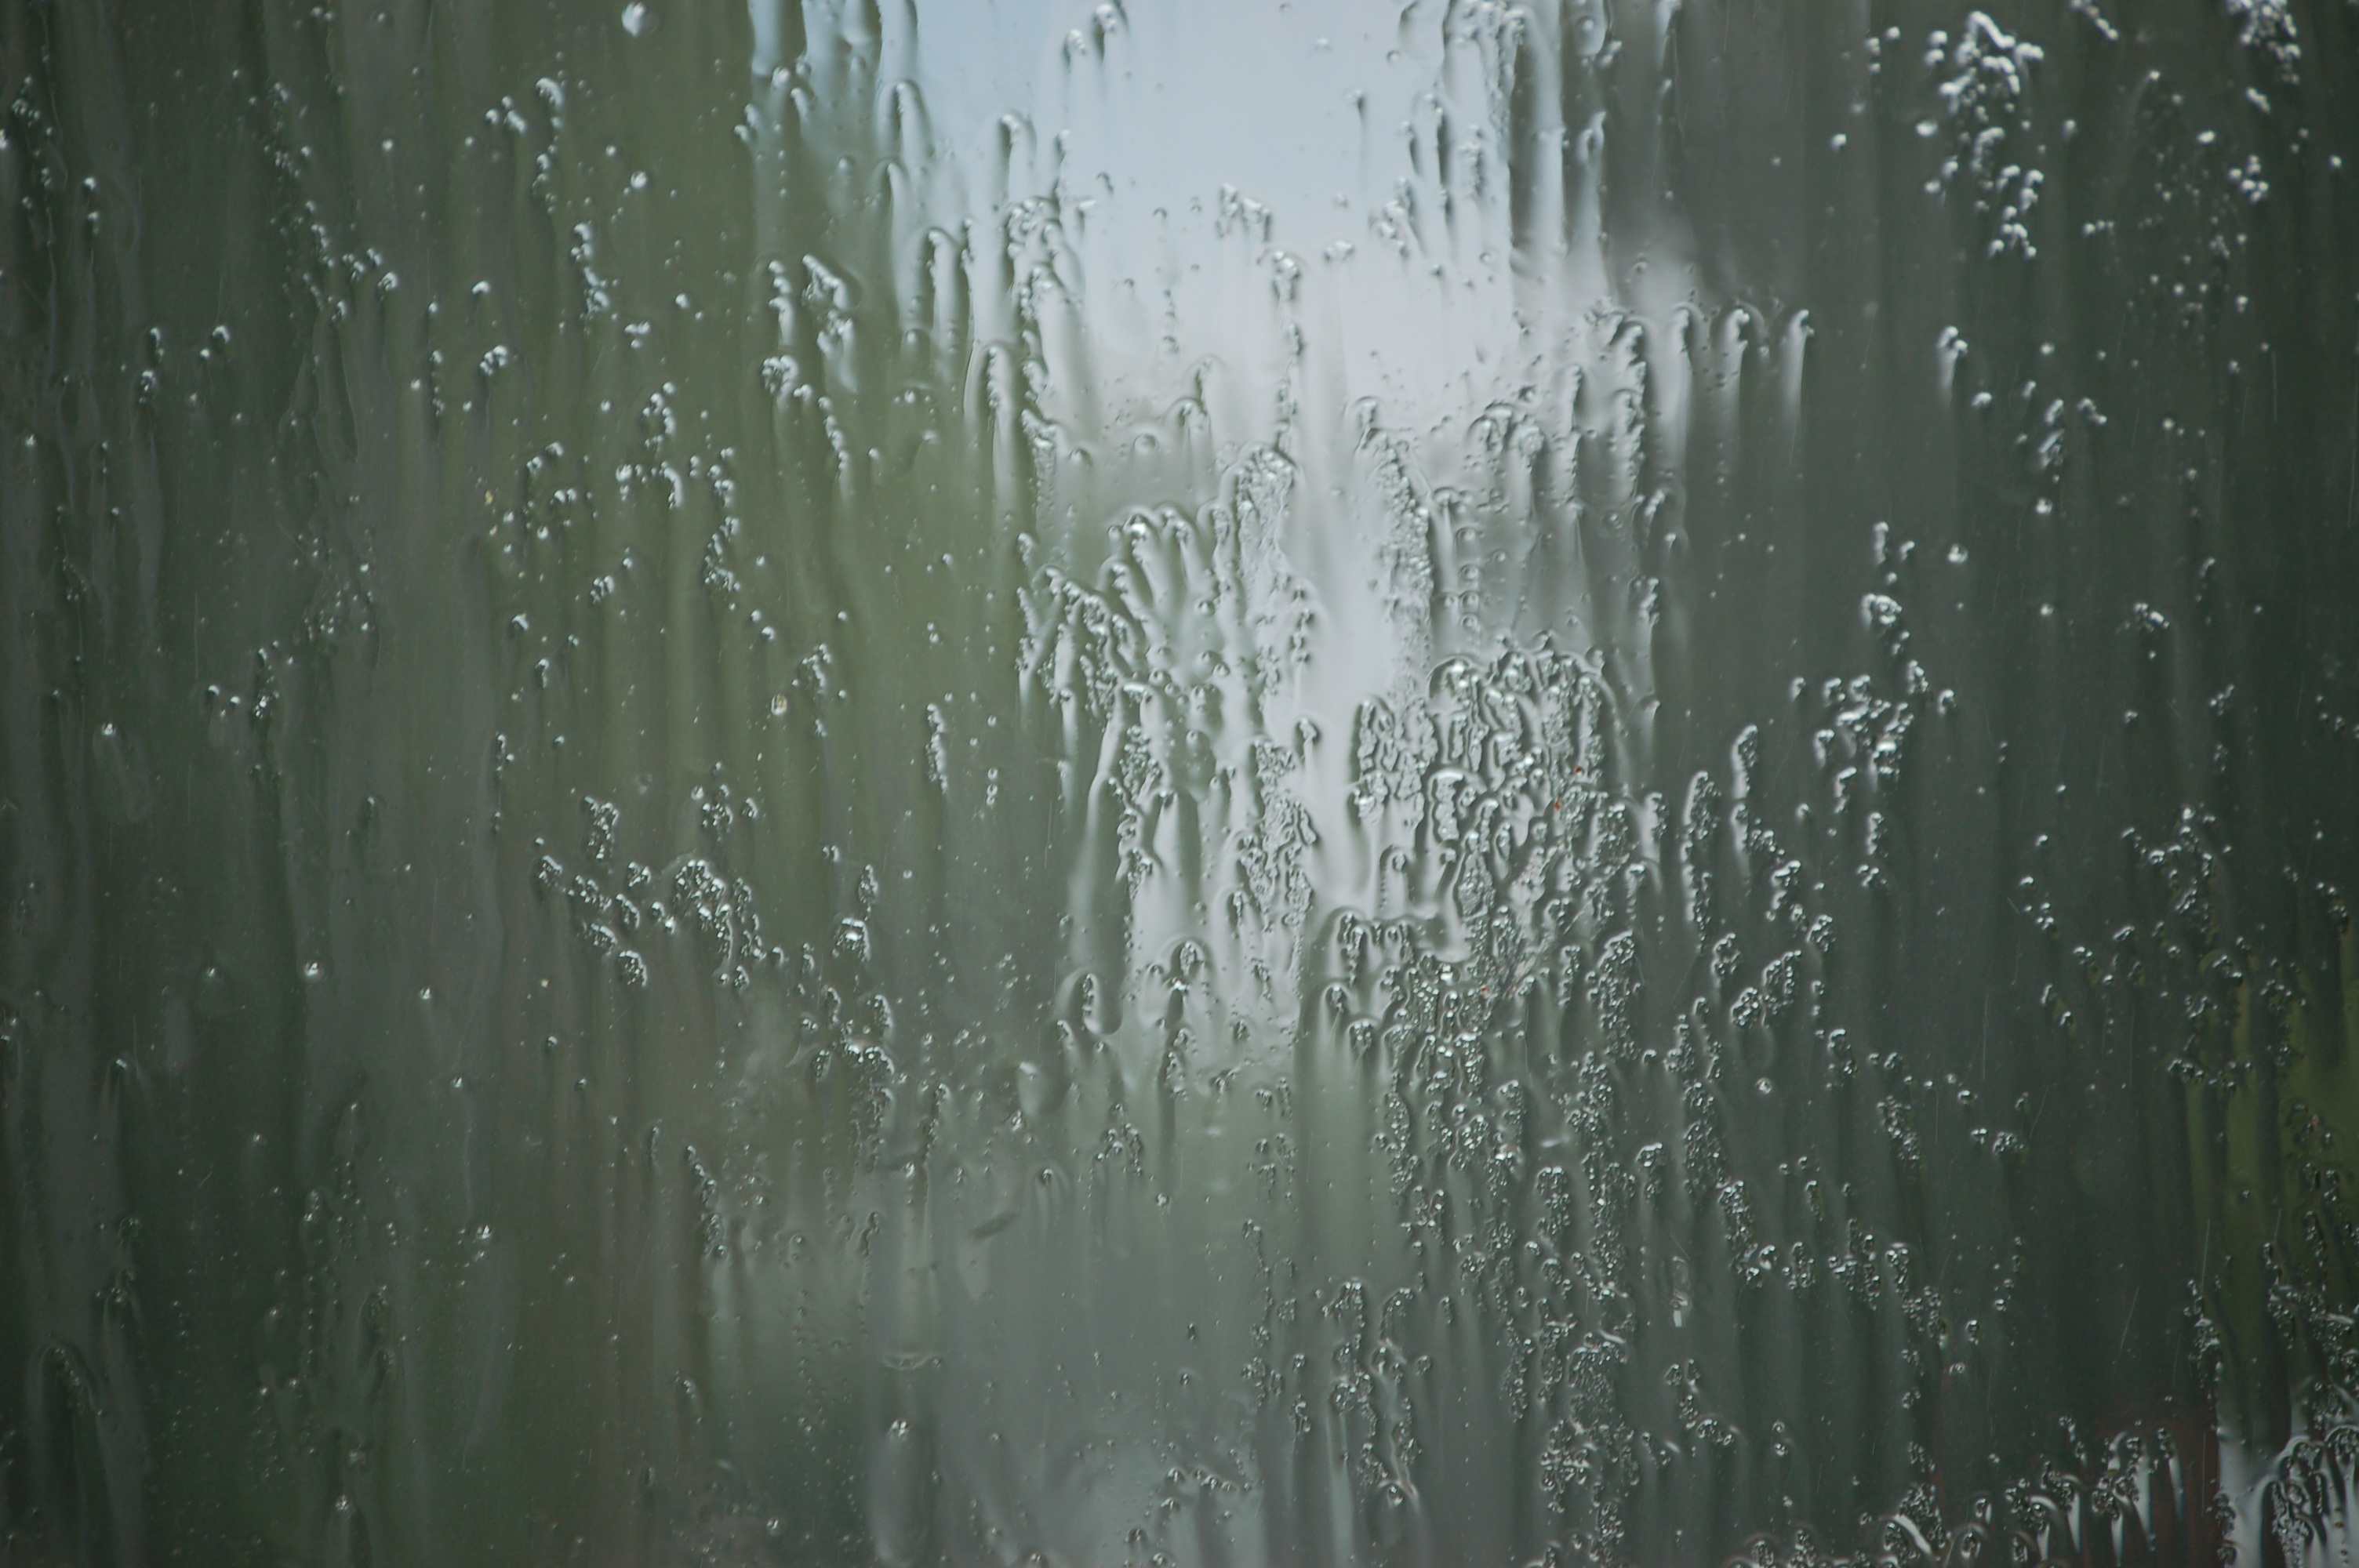
tree, water, nature, forest, grass, branch, drop, light, blur, mist, sunlight, morning, texture, rain, leaf, window, glass, frost, ice, green, reflection, weather, season, sad, aqua, look, habitat, depression, freezing, natural environment, atmospheric phenomenon, plant stem